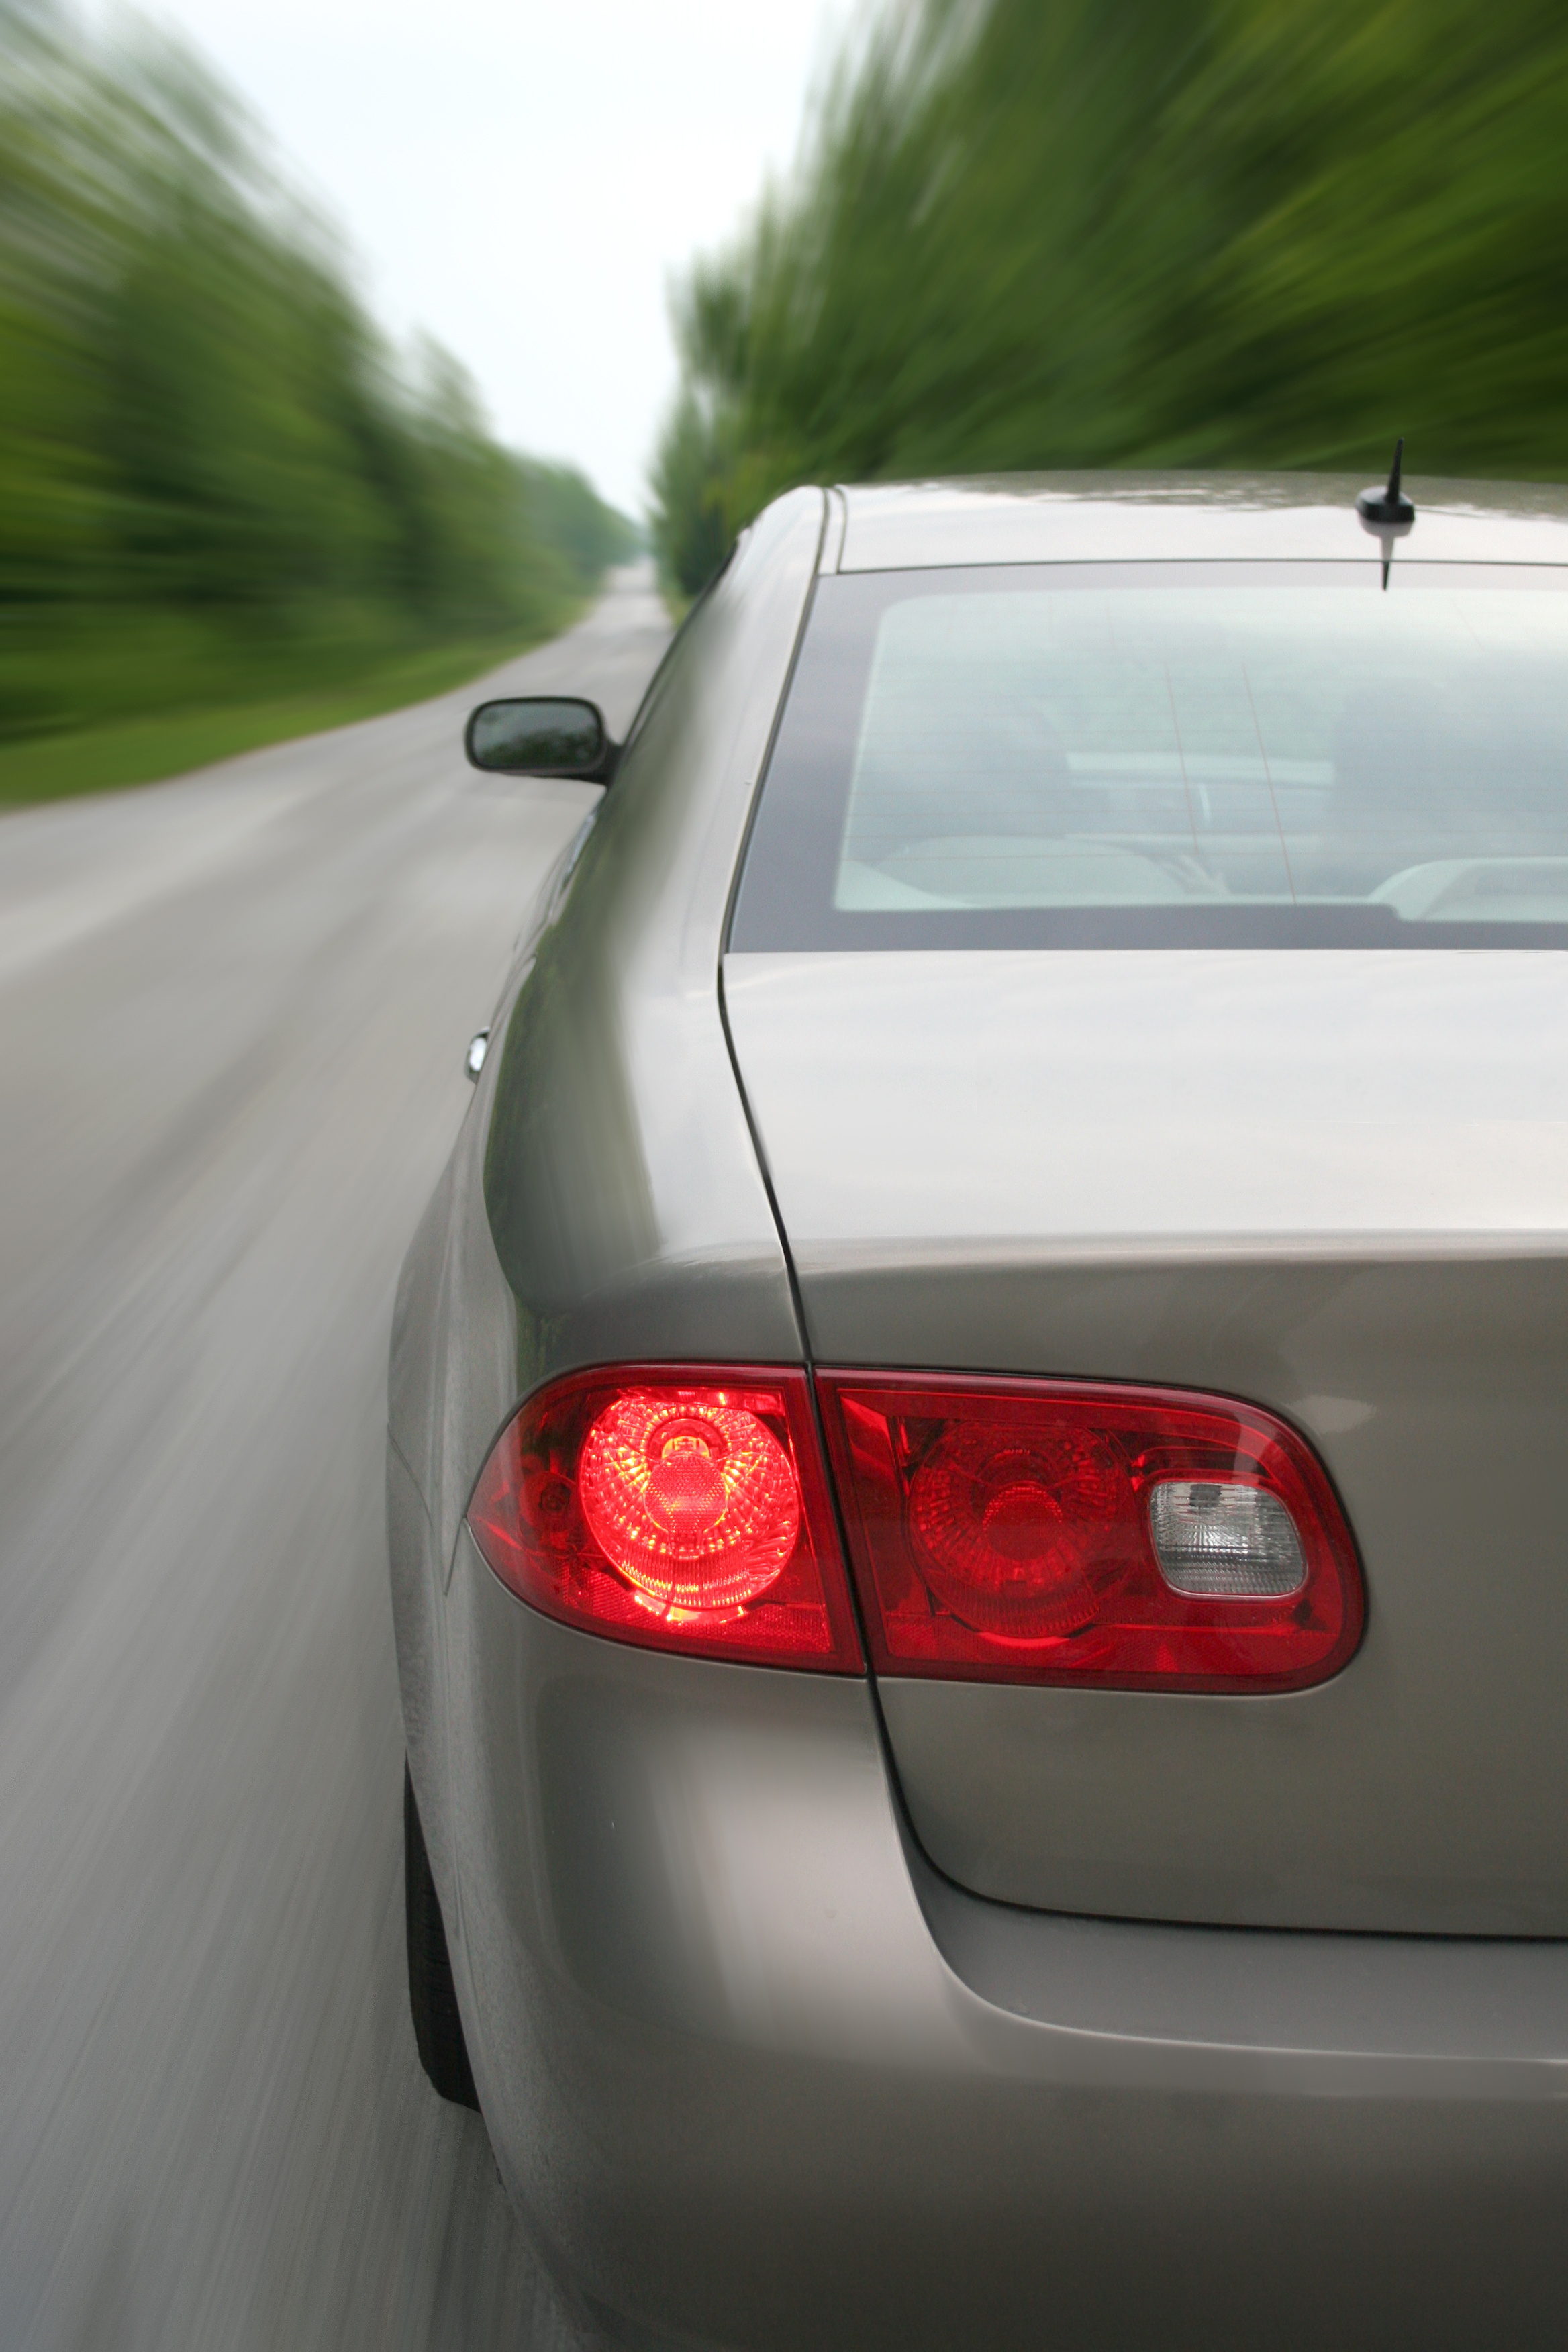
road, car, wheel, automobile, transportation, vehicle, drive, speed, automotive, bumper, rim, sedan, land vehicle, automobile make, automotive exterior, compact car, luxury vehicle, vehicle registration plate, family car, executive car